Leaning Tower of Suurhusen

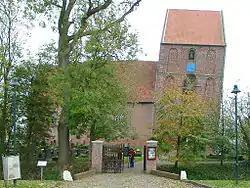
Side view of the Suurhusen Church

The Leaning Tower of Suurhusen is a late medieval steeple in Suurhusen, a village in the East Frisian region of northwestern Germany. According to the Guinness World Records it was at one time the most tilted tower in the world, although intentionally inclined towers such as the Montreal Tower far surpass it. The Suurhusen steeple claimed to be the unintentionally tilted tower with the greatest angle of lean in the world, 1.22° more than Leaning Tower of Pisa.